Salsola tragus

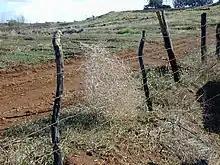
caught against a fence in Omaopio, on the Hawaiian Island of Maui (December 2000).

One of the unwelcome attributes of is that it commonly presents a fire hazard, firstly because it is flammable once it is thoroughly dry, partly as a result of its nitrate content, which may be very high, sometimes over 6% dry weight. Secondly, in a season in which the growth has been heavy, high winds often accumulate shocking tangles of the tumbleweeds, covering entire buildings or trapping vehicles so completely as to prevent unaided escape, particularly in the event that the dry material ignites. When they bank up against wire fences, the force of the wind against the mass is likely to damage the fence, and so will the fire if the mass ignites. In wildfire conditions in open country, strong winds often blow burning tumbleweeds across firebreaks, frustrating standard fire control measures. When the burning weeds are stopped by buildings or stacks, they ignite such objects more effectively than any other tumbleweed on the open plains, being compact and woody at maturity, as well as highly flammable.